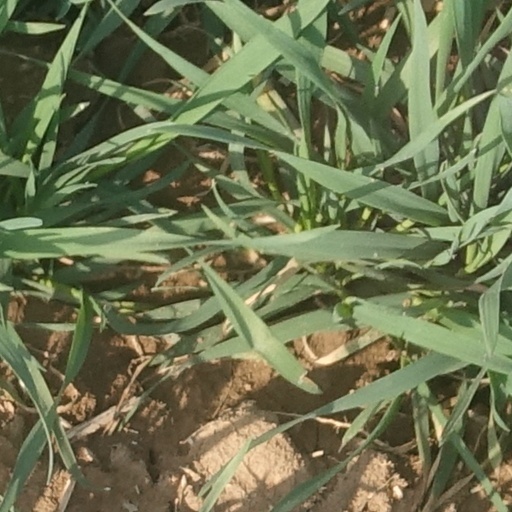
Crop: wheat